Dilras Banu Begum

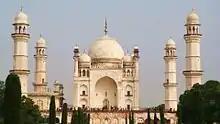
Bibi Ka Maqbara in Aurangabad

On 11 September 1657, Dilras gave birth to her fifth child, Muhammad Akbar, following which she possibly suffered from puerperal fever, due to complications caused by the delivery and died on 8 October 1657. Upon her death, Aurangzeb's pain was extreme, and their eldest son, the four-year-old Prince Azam, was so grieved that he had a nervous breakdown. It became Dilras' eldest daughter, Princess Zeb-un-Nissa's responsibility to take charge of her newborn brother. Zeb-un-Nissa doted on her brother, and at the same time, Aurangzeb greatly indulged his motherless son and the prince soon became his best-loved son.